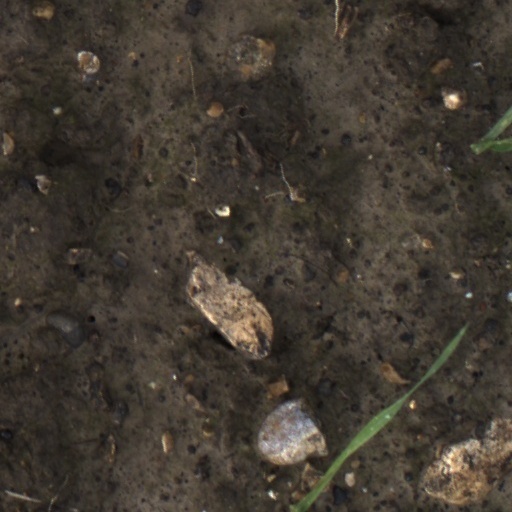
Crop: wheat